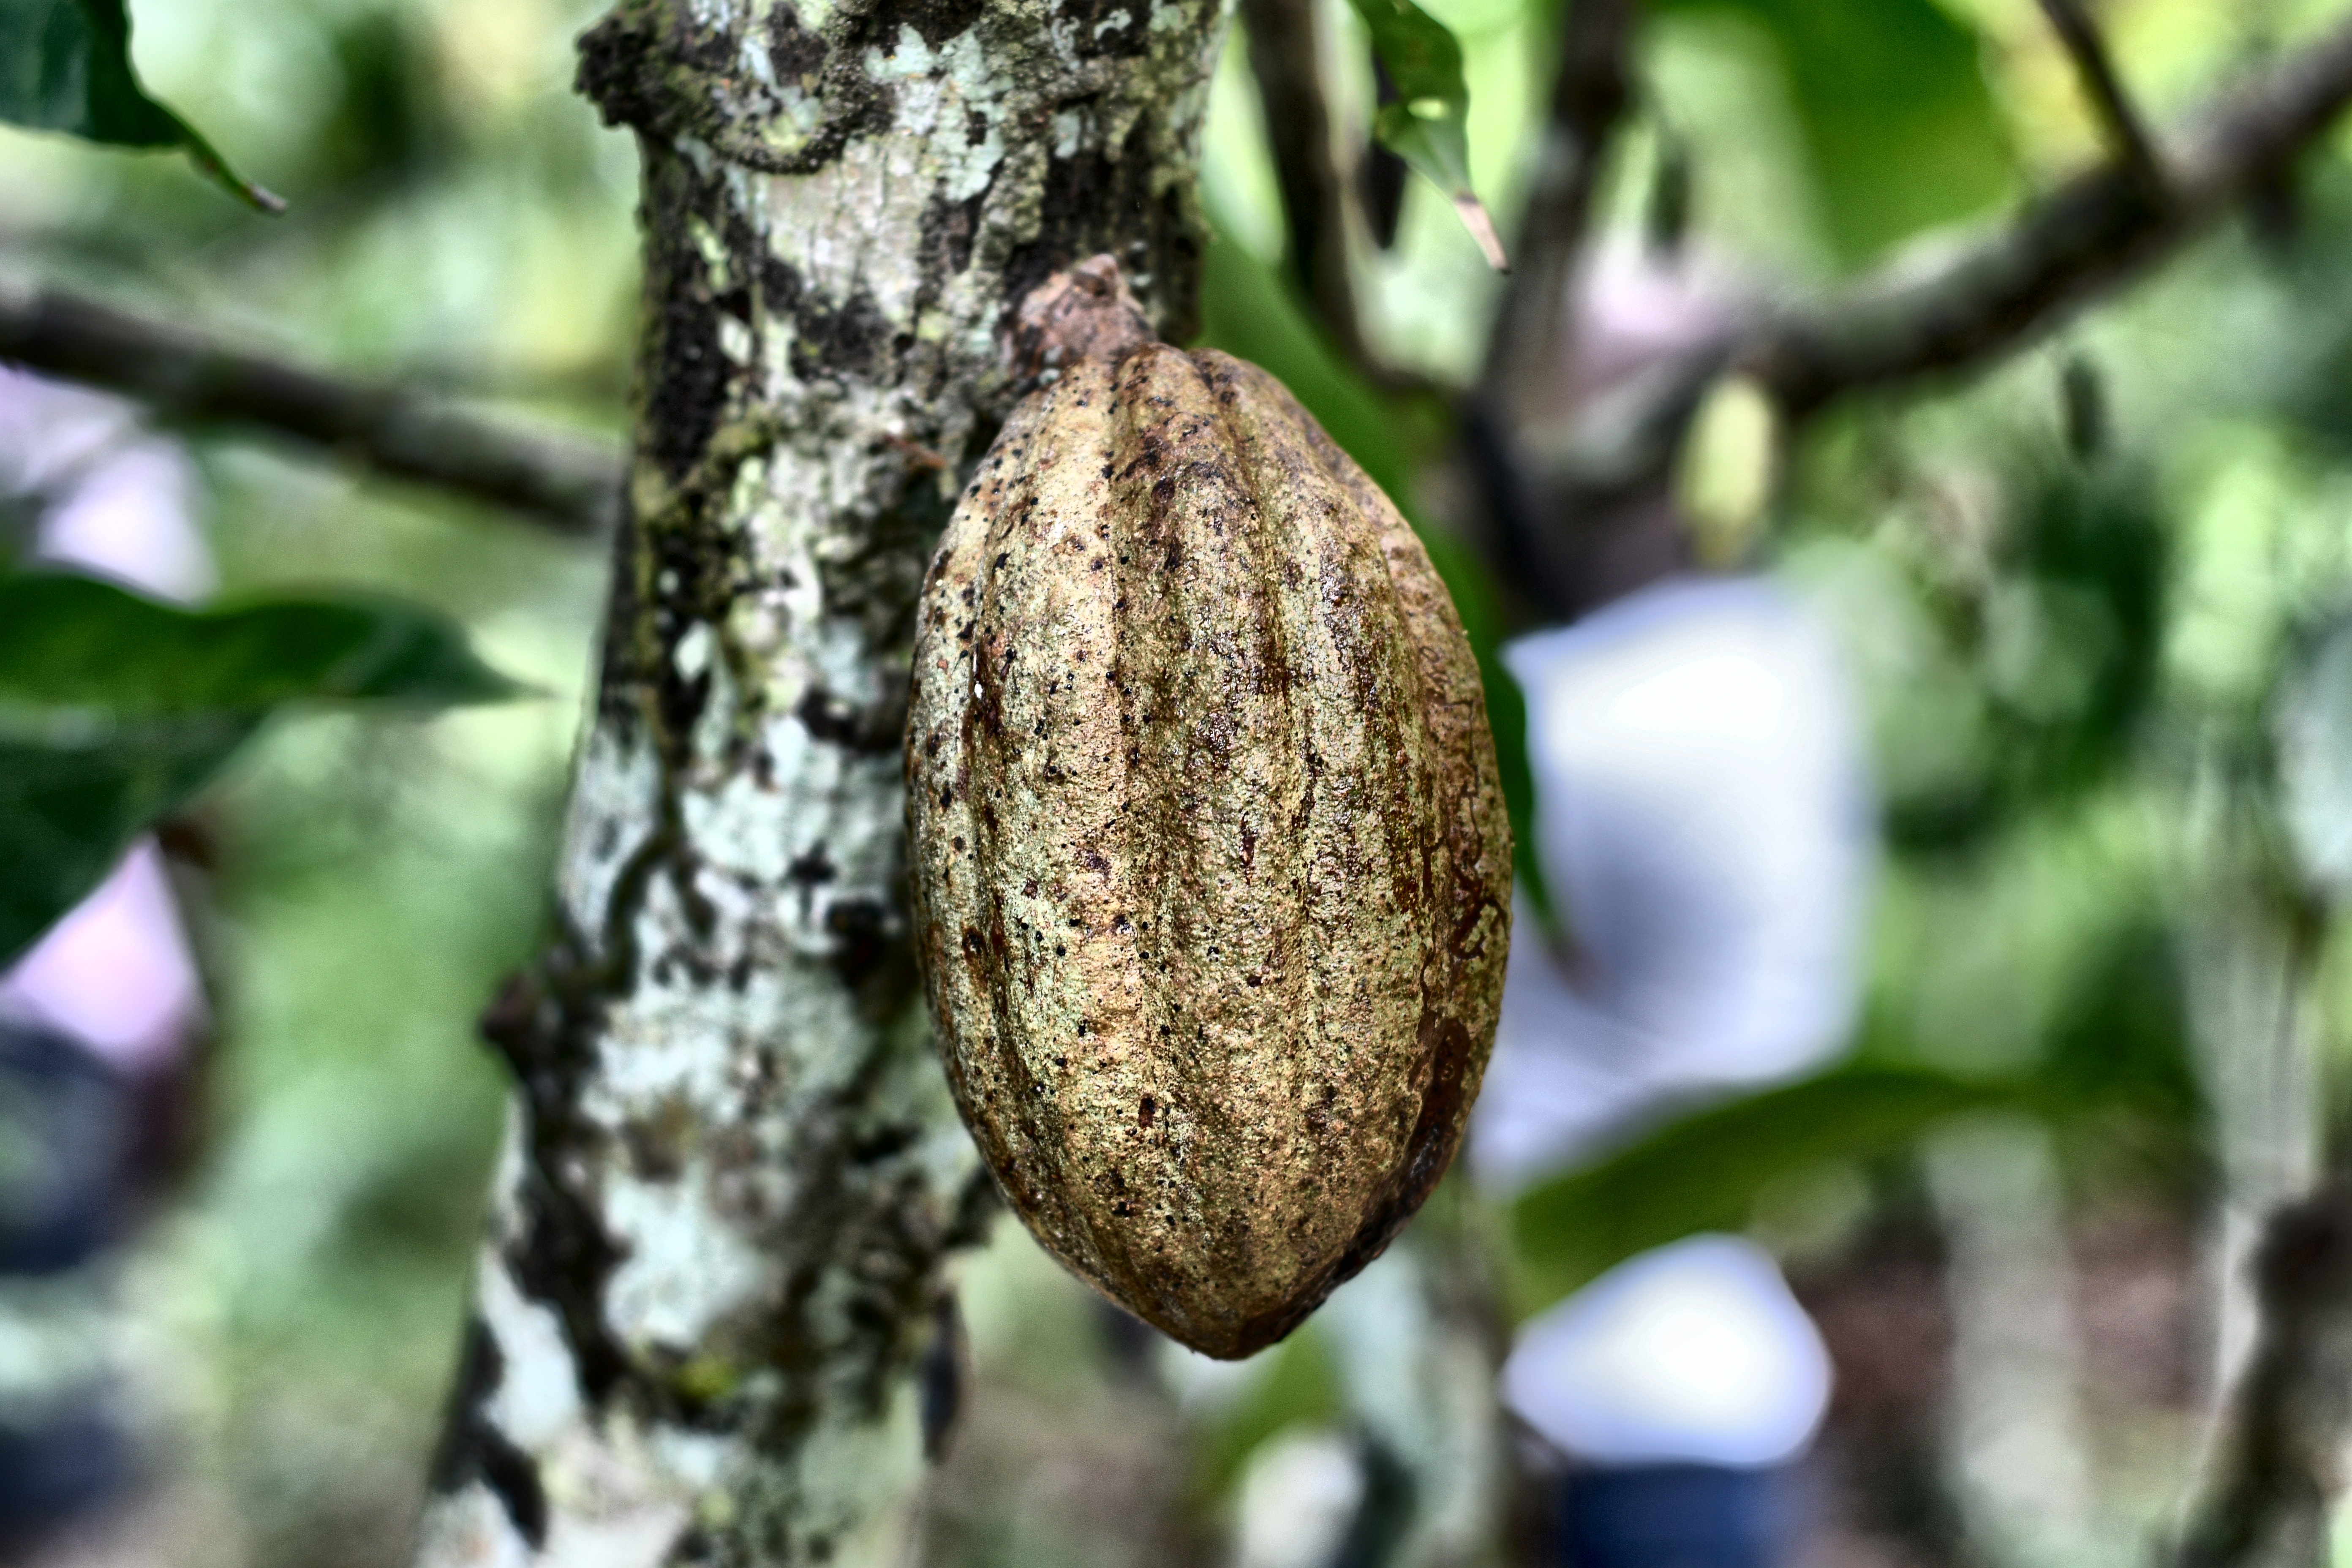
Maturity: unmature
Variety: Amelonado